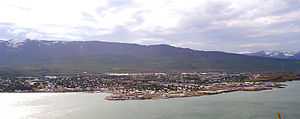
Islands byer og bygder
Akureyri
Islands byer og bygder